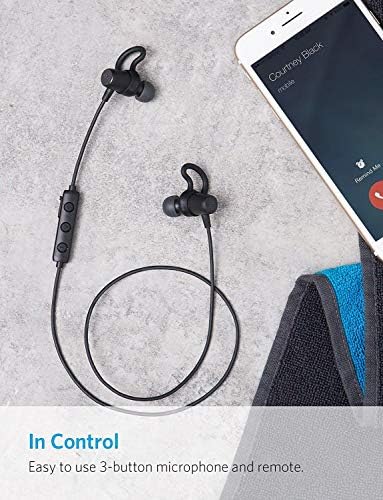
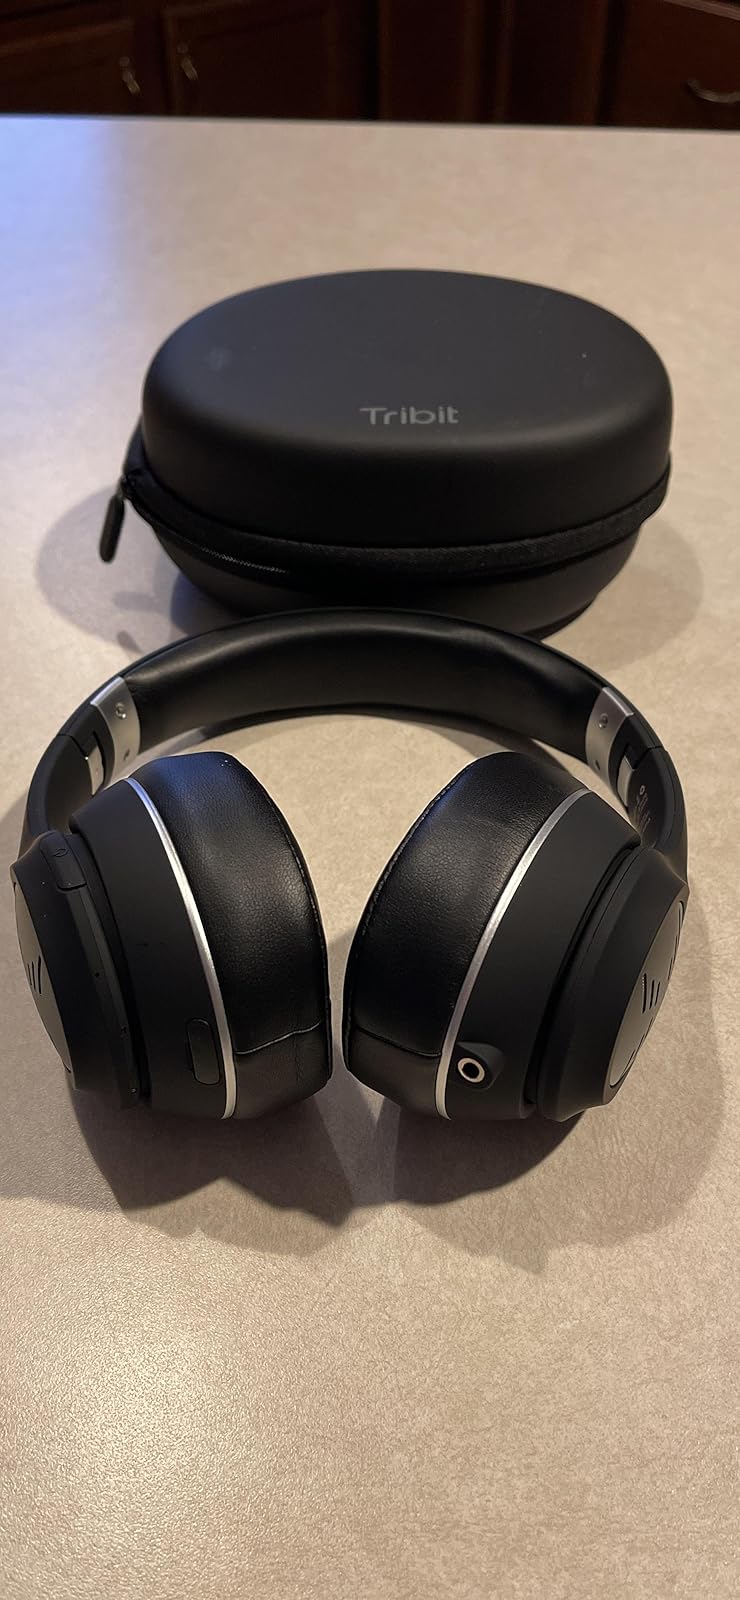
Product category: headphones
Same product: no